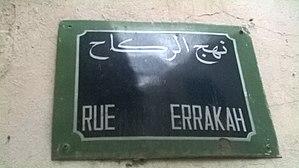
La médina de Tunis مدينة تونس العتيقة
La médersa Andaloussiya, également connue sous le nom de médersa El Younsiya, est l'une des médersas de la médina de Tunis. Certains l'appellent médersa Sidi El Ajmi puisqu'elle est proche de la zaouïa de ce saint.